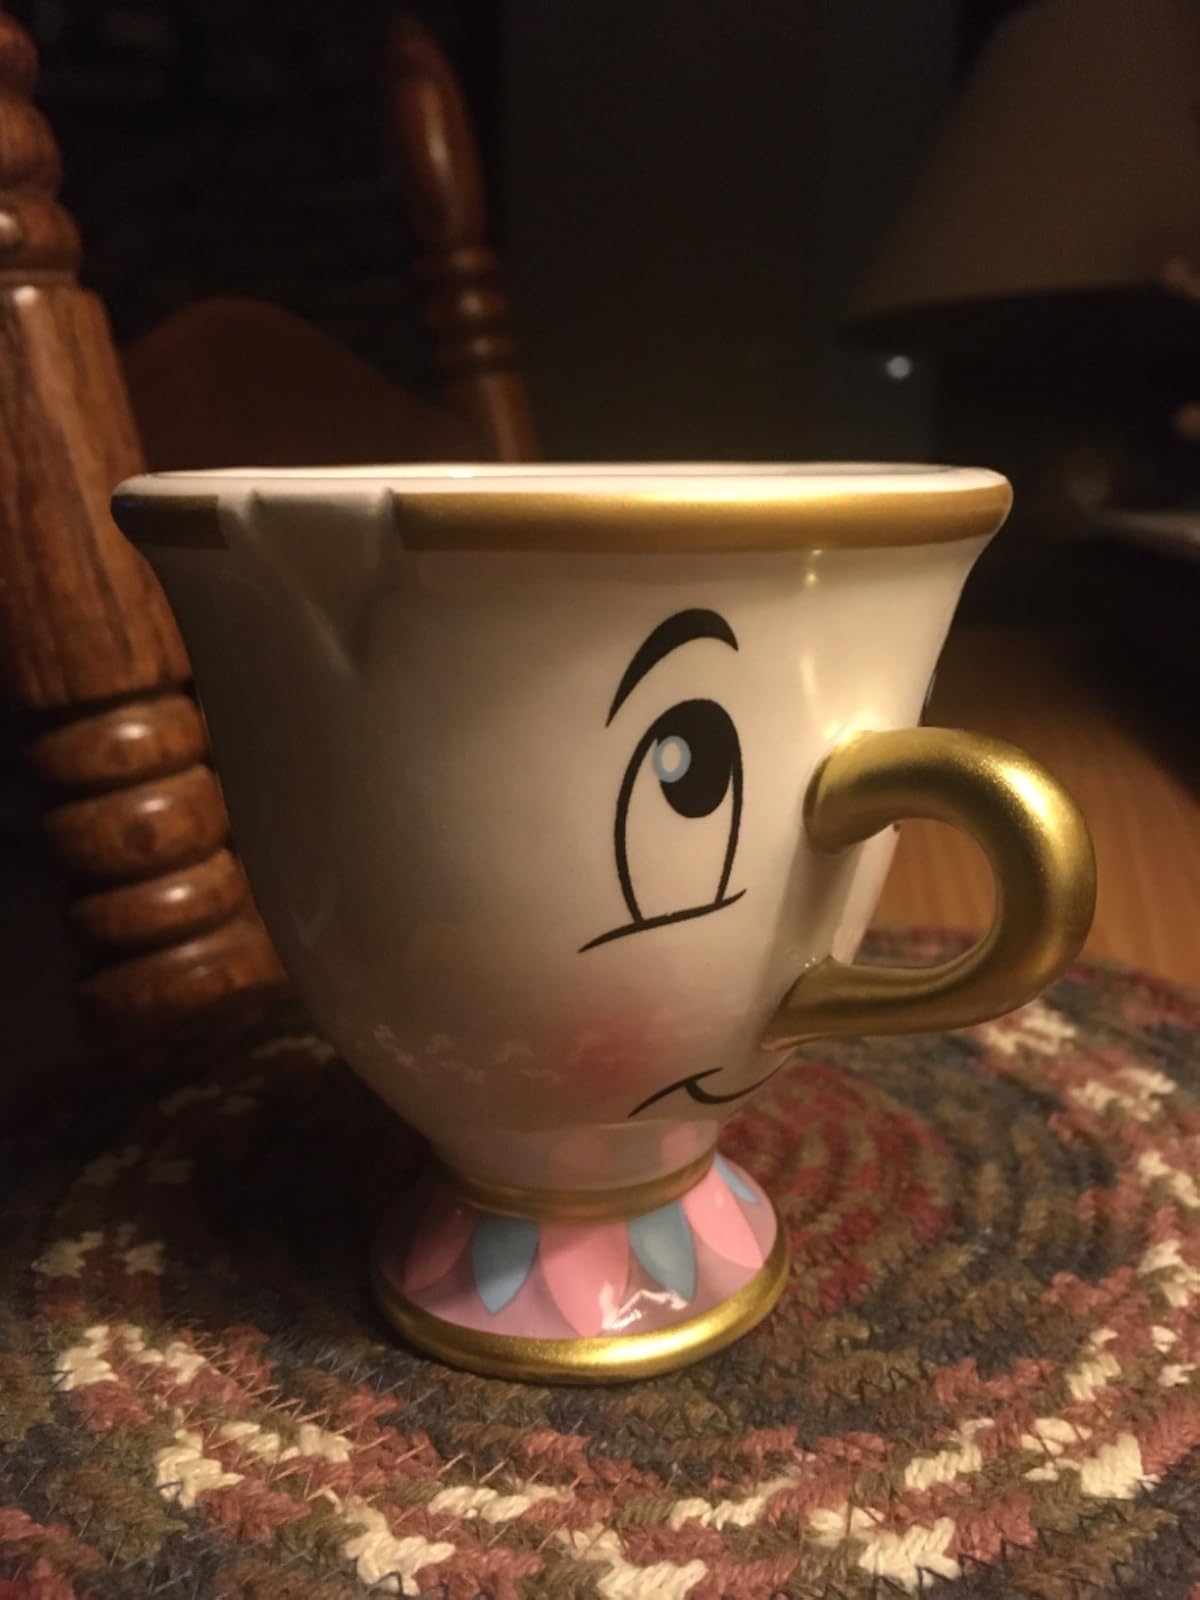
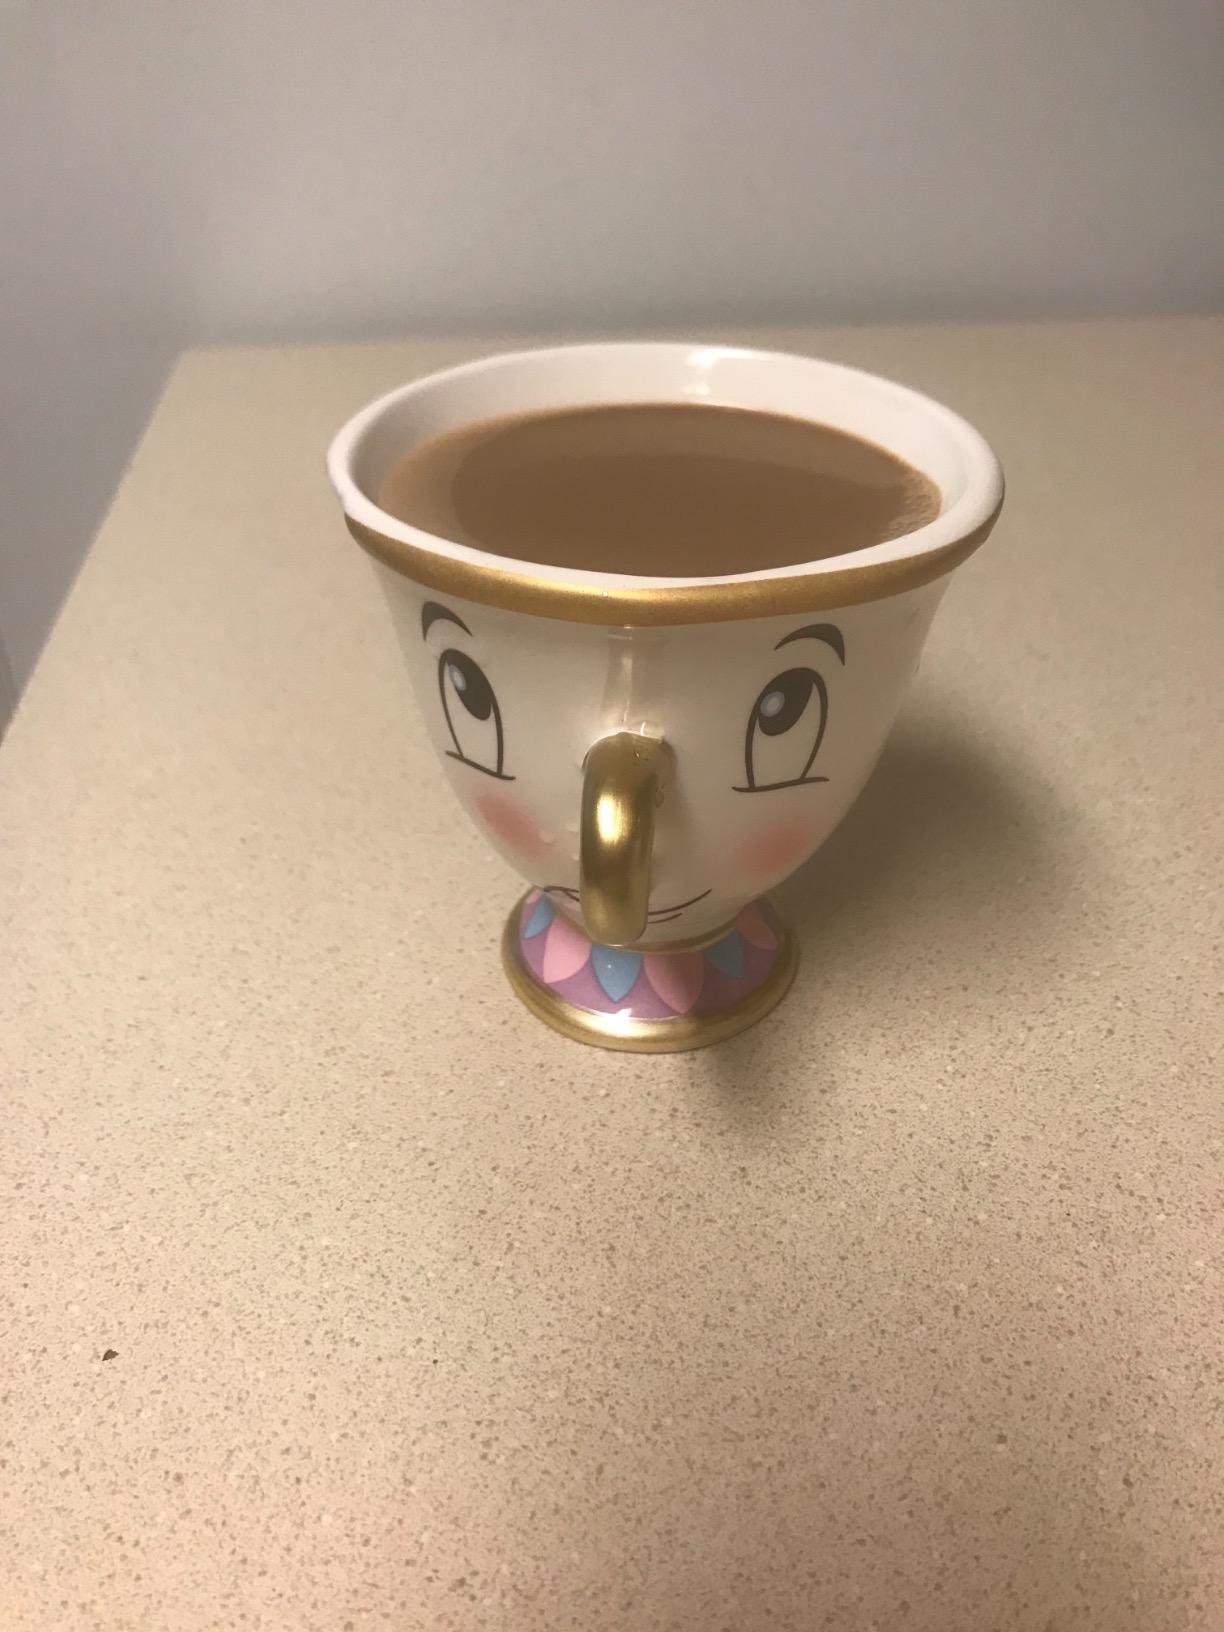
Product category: items_mug
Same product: yes